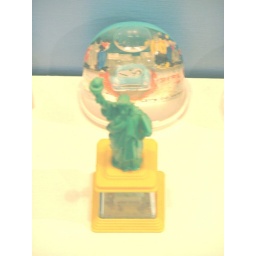
Statue of liberty in front of a car driving through the Berlin wall fom the center of the mantle piece